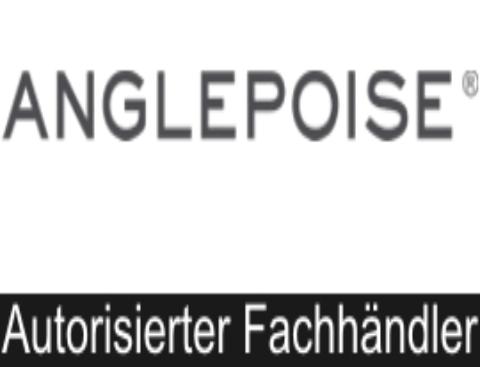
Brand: anglepoise
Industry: Necessities